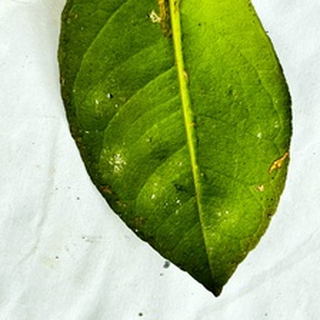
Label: lemon_sooty_mould